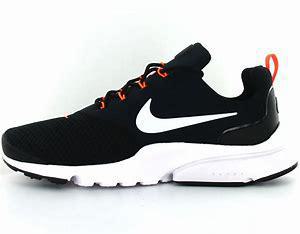
Brand: Nike
Model: Presto Fly